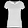
Label: T - shirt / top